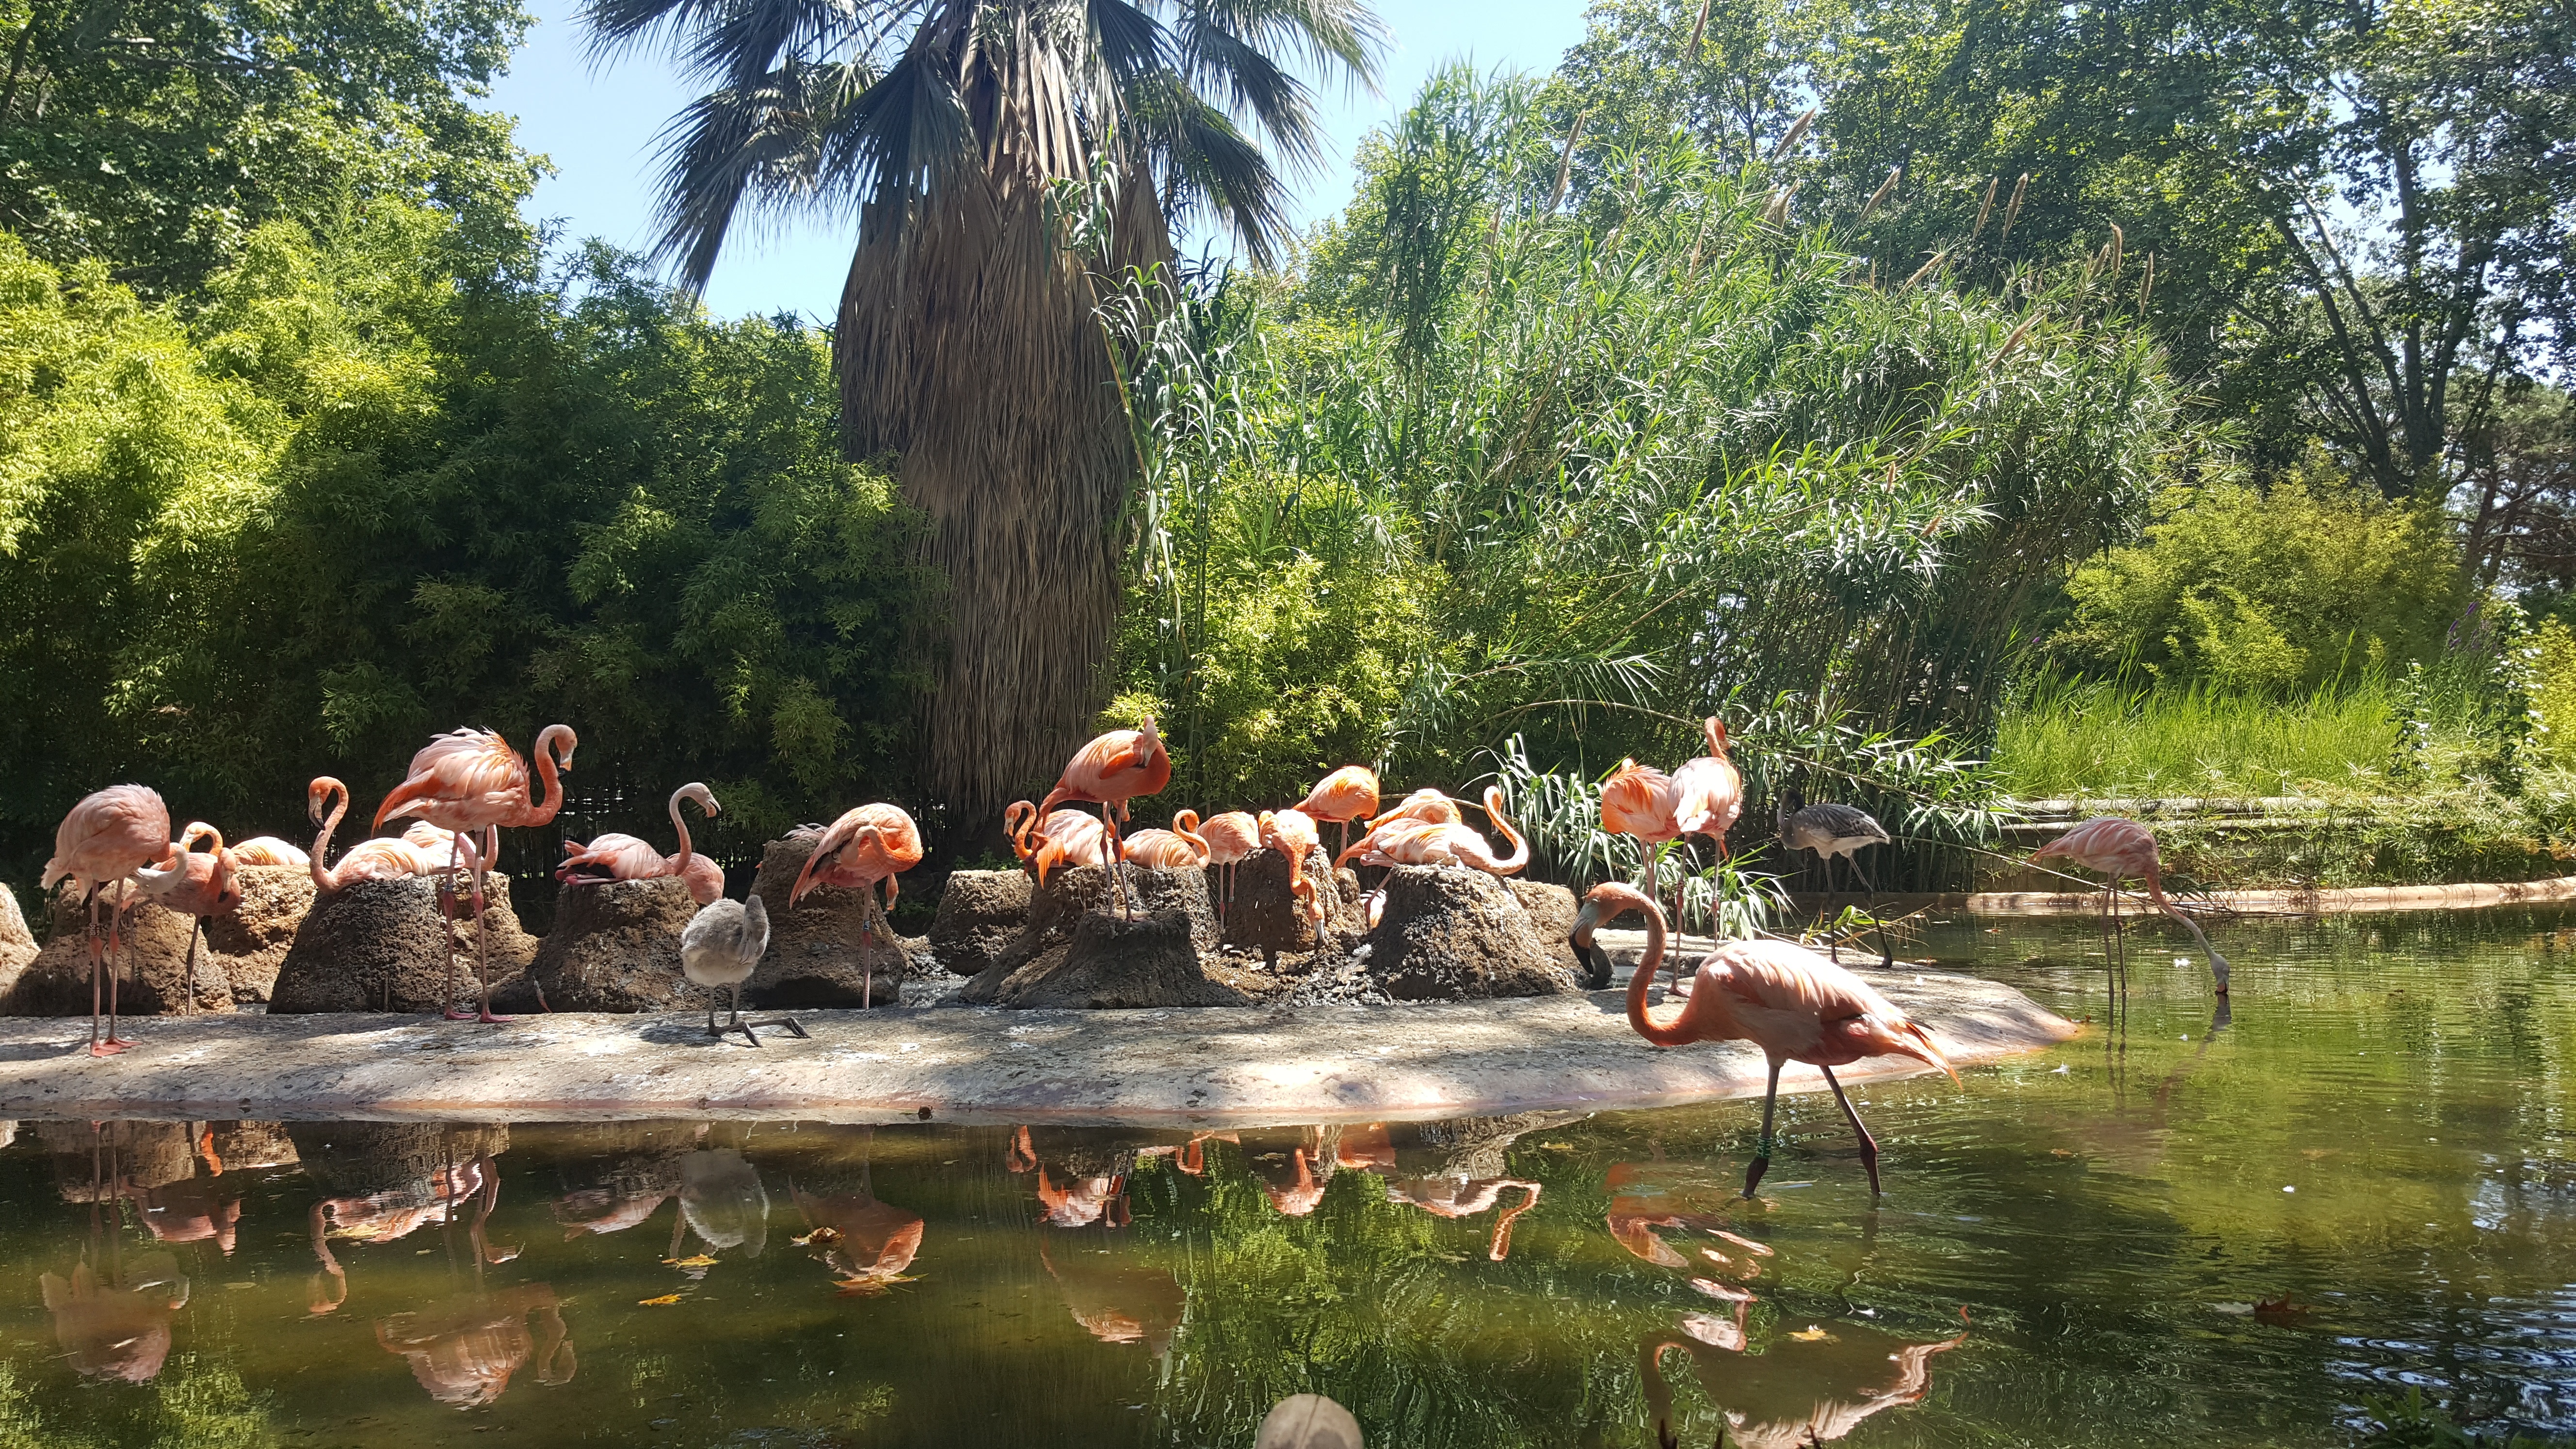
water, nature, pond, zoo, reflection, jungle, flamingo, fish pond